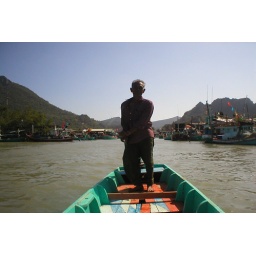
The grandfather of the guy I made friends with took me out on his boat around the river